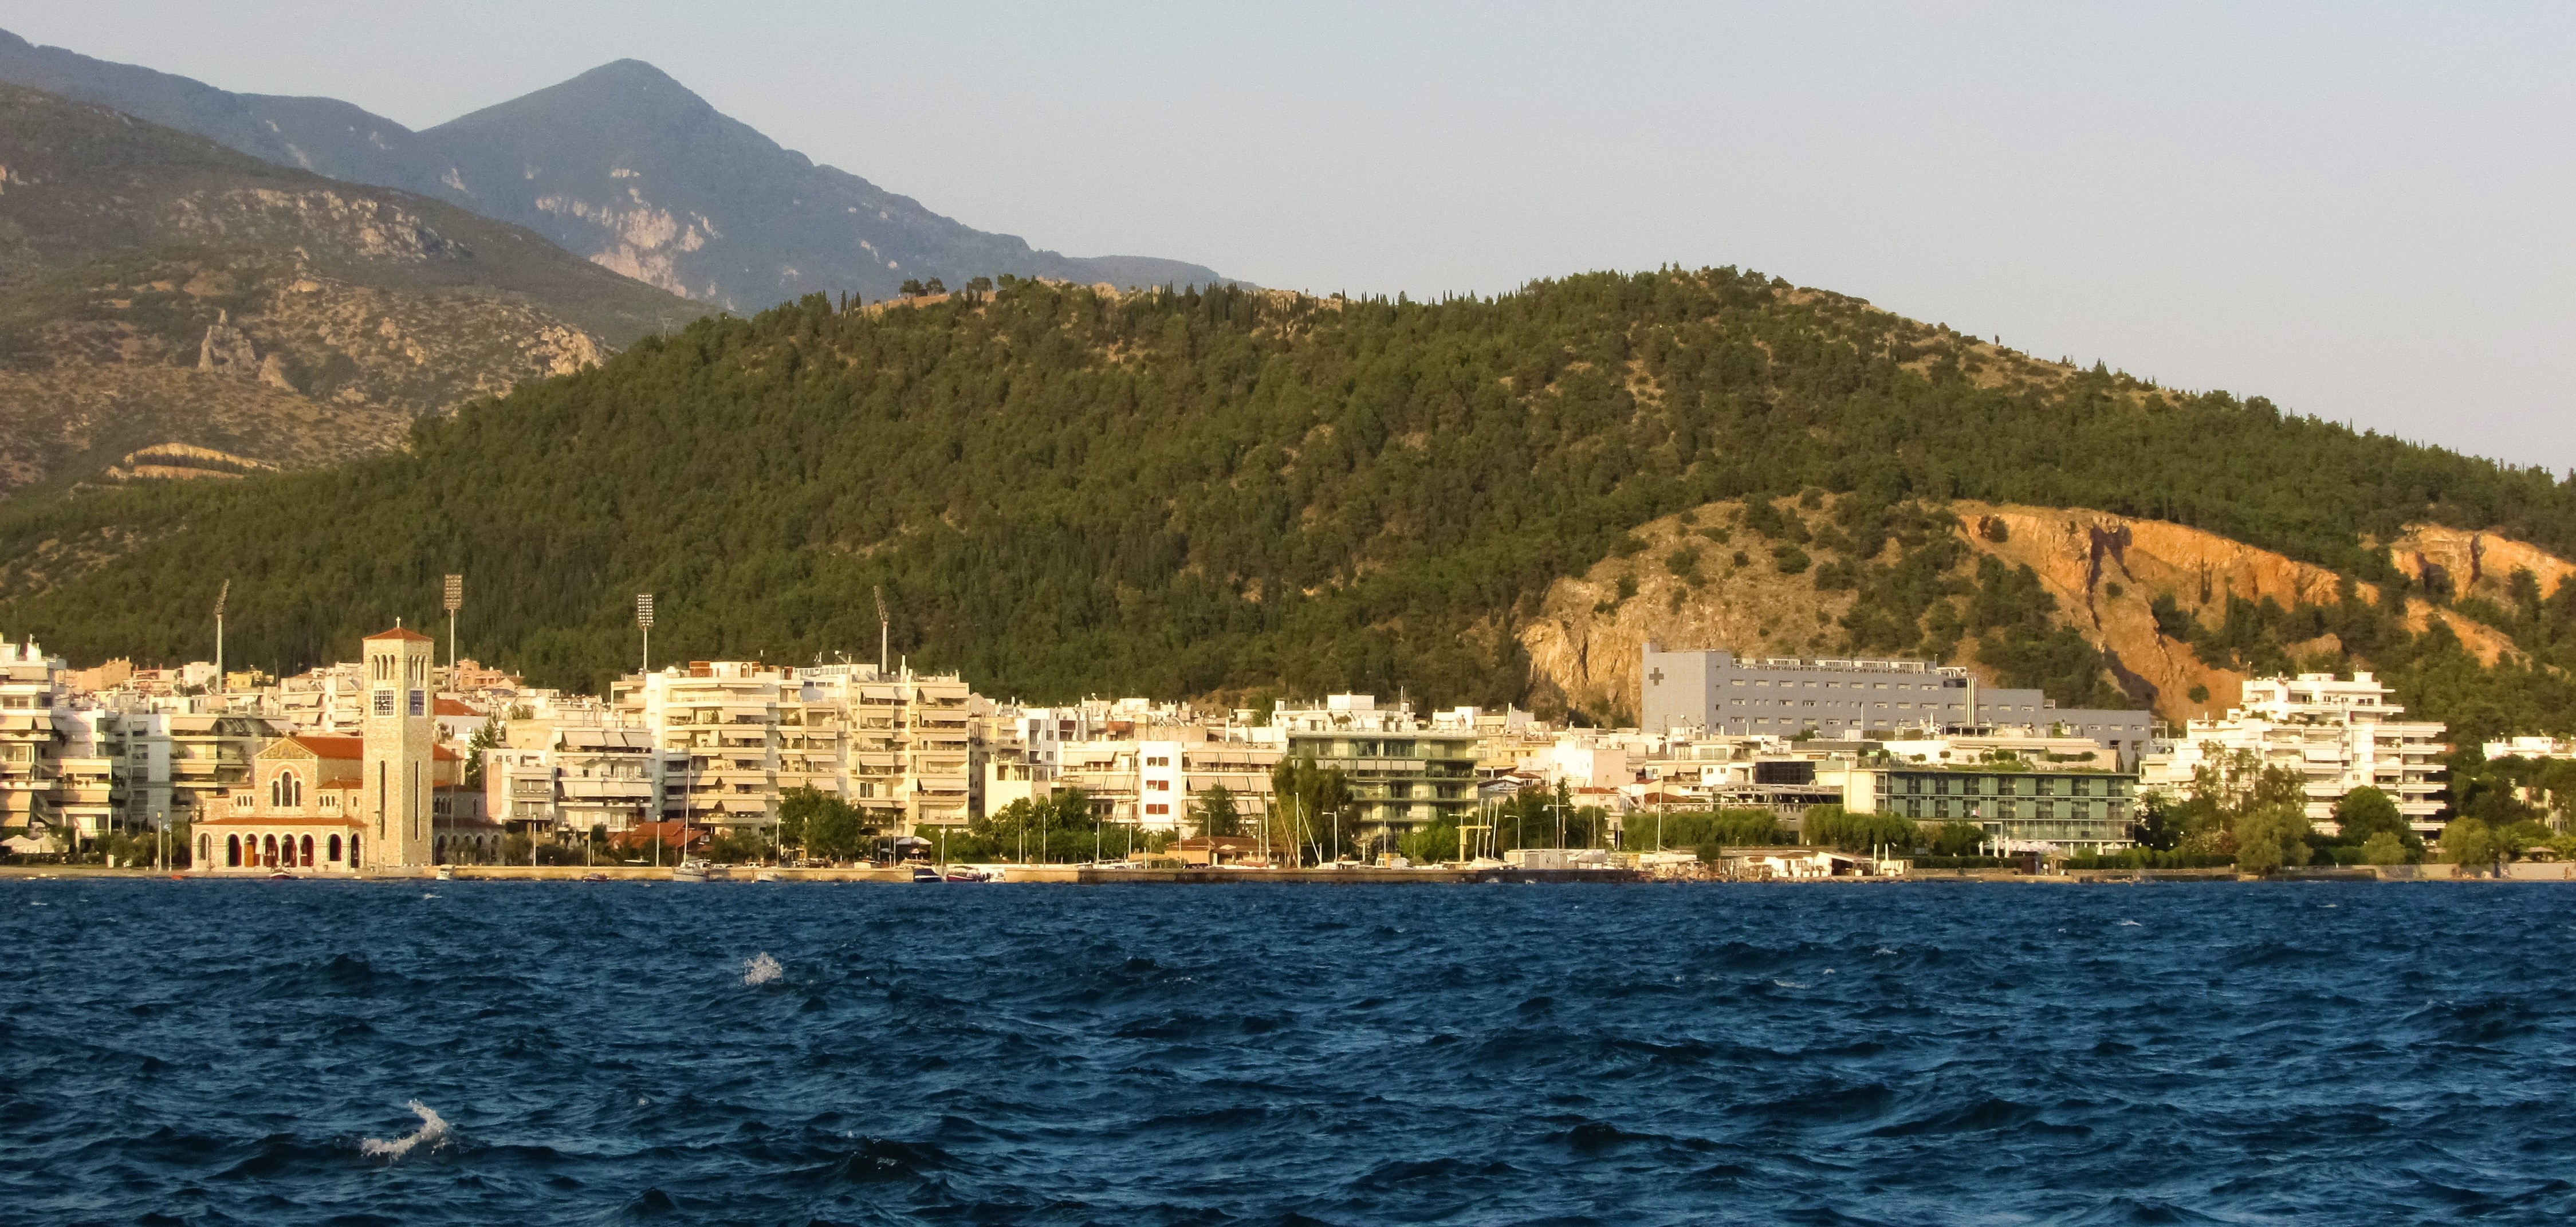
sea, coast, lake, town, panorama, greek, bay, greece, cape, destination, volos, magnesia, thessaly